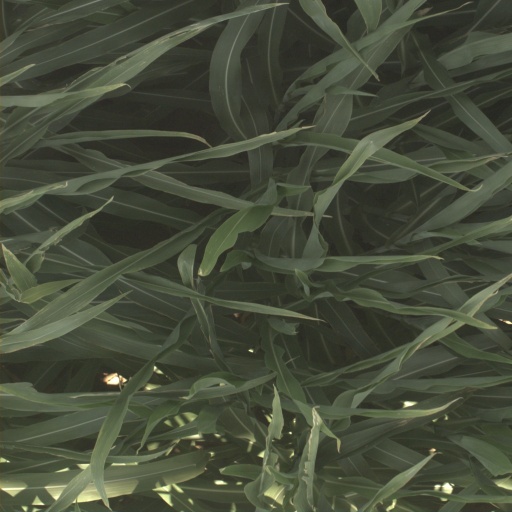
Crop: sorghum